Wels catfish

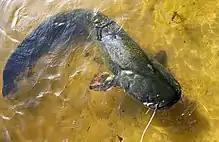
Wels catfish observed in the Dnieper River.

The female produces up to 30,000 eggs per kilogram of body weight. The male guards the nest until the brood hatches, which, depending on water temperature, can take from three to ten days. If the water level decreases too much or too fast the male has been observed to splash the eggs with its tail in order to keep them wet.